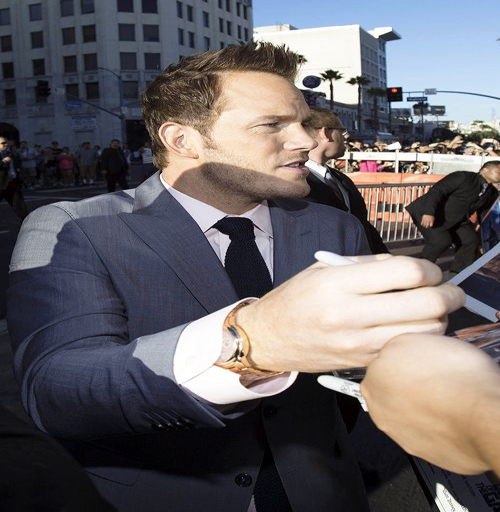
actor arrives at the premiere .